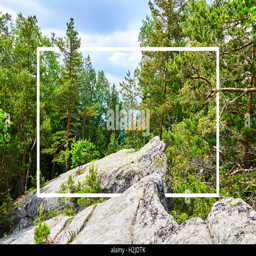
white frame , integrated in the landscape , for your content .